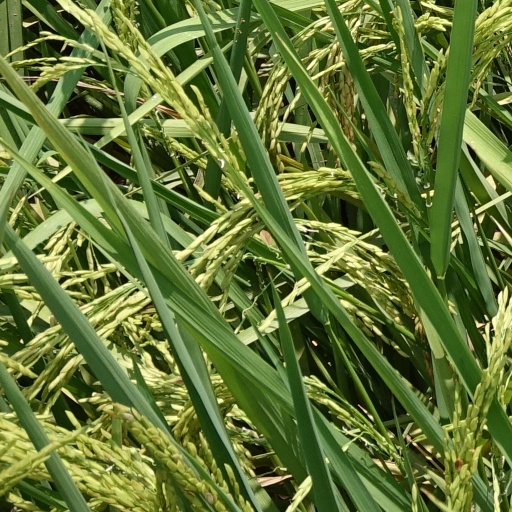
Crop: rice